Fjärdingen

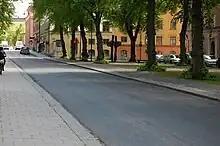
Övre Slottsgatan with treed park "Martin Luther Kings plan".

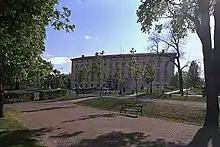
Odinslund, view towards Carolina Rediviva.

The western part of the neighbourhood is situated around Övre Slottsgatan, which contains many well-preserved 18th century and 19th century buildings. The street runs from Skolgatan in the northern part of the district to Carolina Rediviva. At its midpoint, adjacent to, and matching the length of, the University Hall of Uppsala University, the street widens to form a tree-shaded open space, named "Martin Luther Kings plan". The space, shaped like a church, includes the large metal art installation "Befrielsen" ("Liberation"), by local artist Olof Hellström, depicting Martin Luther King Jr.'s efforts (plan) to pull apart the bars restricting civil rights.